Bonsai

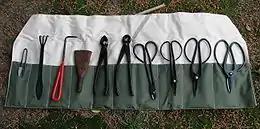
Modern bonsai tools: leaf trimmer; rake with spatula; root hook; coir brush; concave cutter; knob cutter; wire cutter; small, medium, and large shears

In the medieval period, recognizable bonsai were portrayed in handscroll paintings like the "Ippen Shōnin Eden" (1299). The 1195 scroll "Saigyo Monogatari Emaki" ( is the earliest known to depict dwarfed potted trees in Japan. Wooden tray and dish-like pots with dwarf landscapes on modern-looking wooden shelves also appear in the 1309 "Kasuga Gongen Genki E" (Legends of Kasuga Shrine) scroll. Dwarf trees displayed on short poles are portrayed in the 1351 "Boki Ekotoba" scroll. Several other scrolls and paintings also include depictions of these kinds of trees.